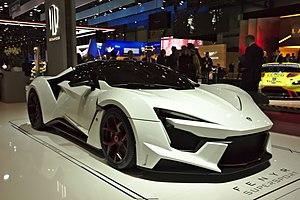
Le Fenyr a été initialement prévu d’avoir un plafond de production de 25 véhicules par an, cependant, cela a été plus tard réduit à 100 véhicules plus 10 Lancements Editions. [8]